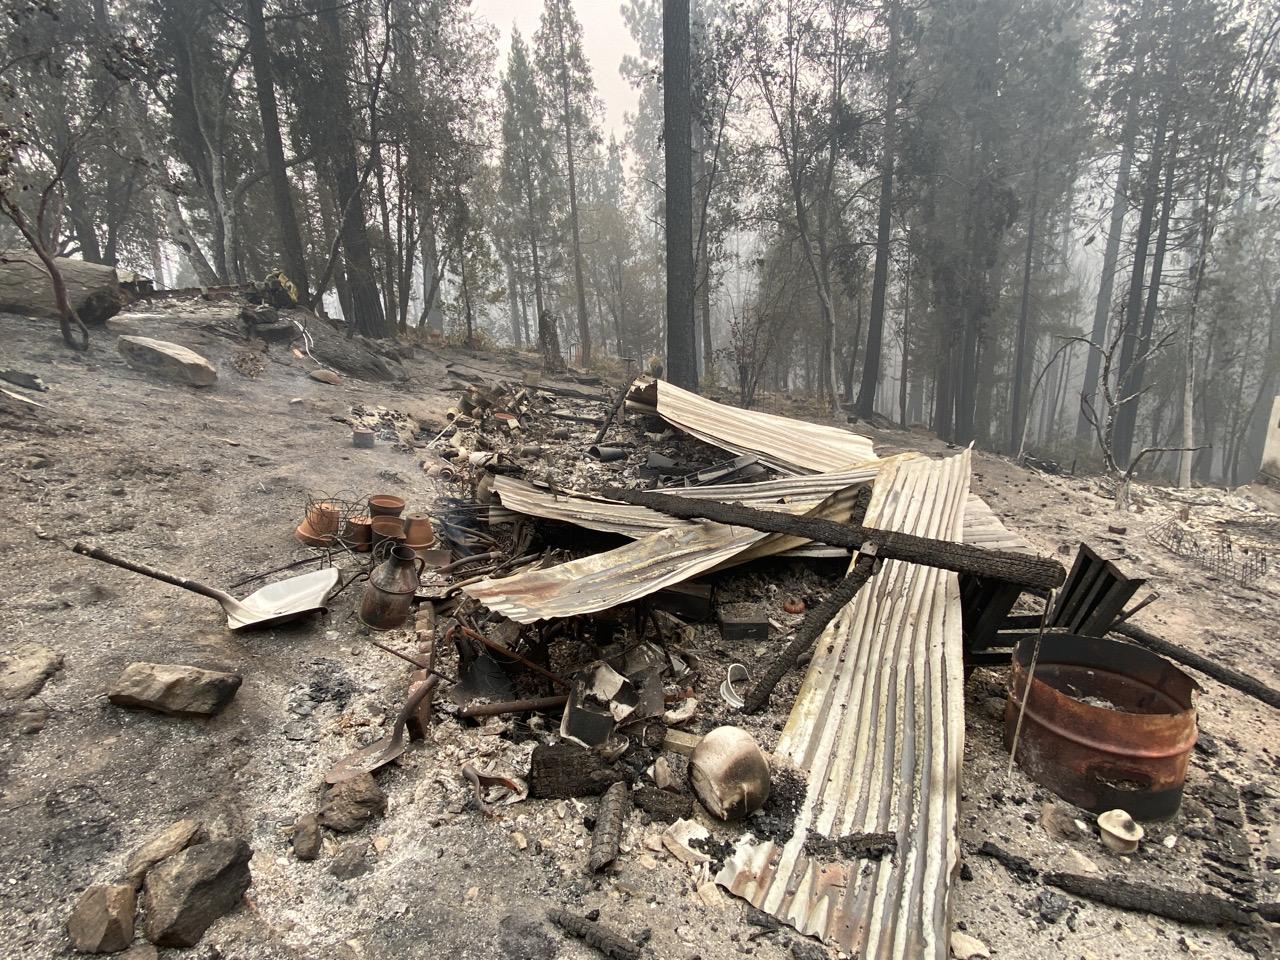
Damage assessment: destroyed